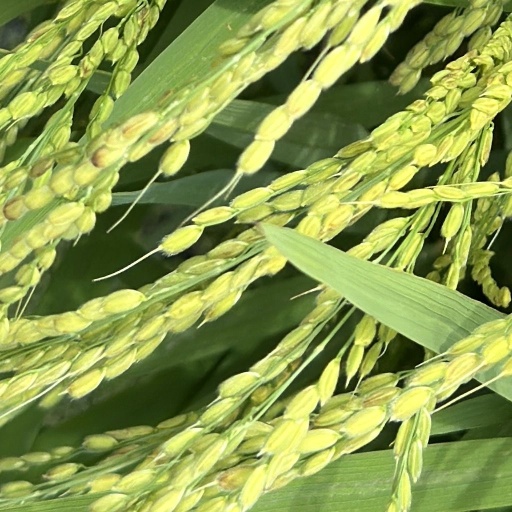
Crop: rice